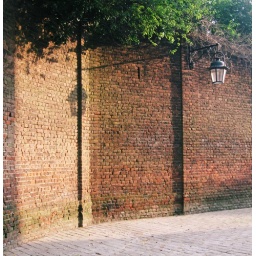
A lamp on a wall outside Saint Omer Cathedral in the early morning sun